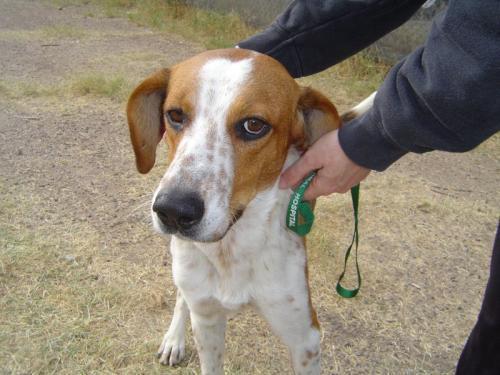
Walker_hound